Somali diaspora

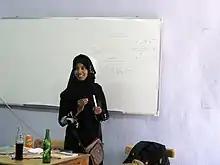
A Somali high school student in Cairo, Egypt.

About two thirds of all Somalis who live outside Somalia live in the neighbouring countries of Djibouti, Ethiopia, Kenya, and Yemen. Kenya hosted more than 313,000 in April 2017. About 255,000 were registered as refugees in Ethiopia.